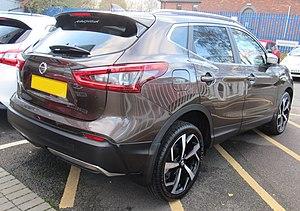
La Nissan Qashqai est un SUV compact produit par le constructeur automobile japonais Nissan. Son nom trouve ses origines dans le mot Kachkaïs: Qashqā'i en persan.